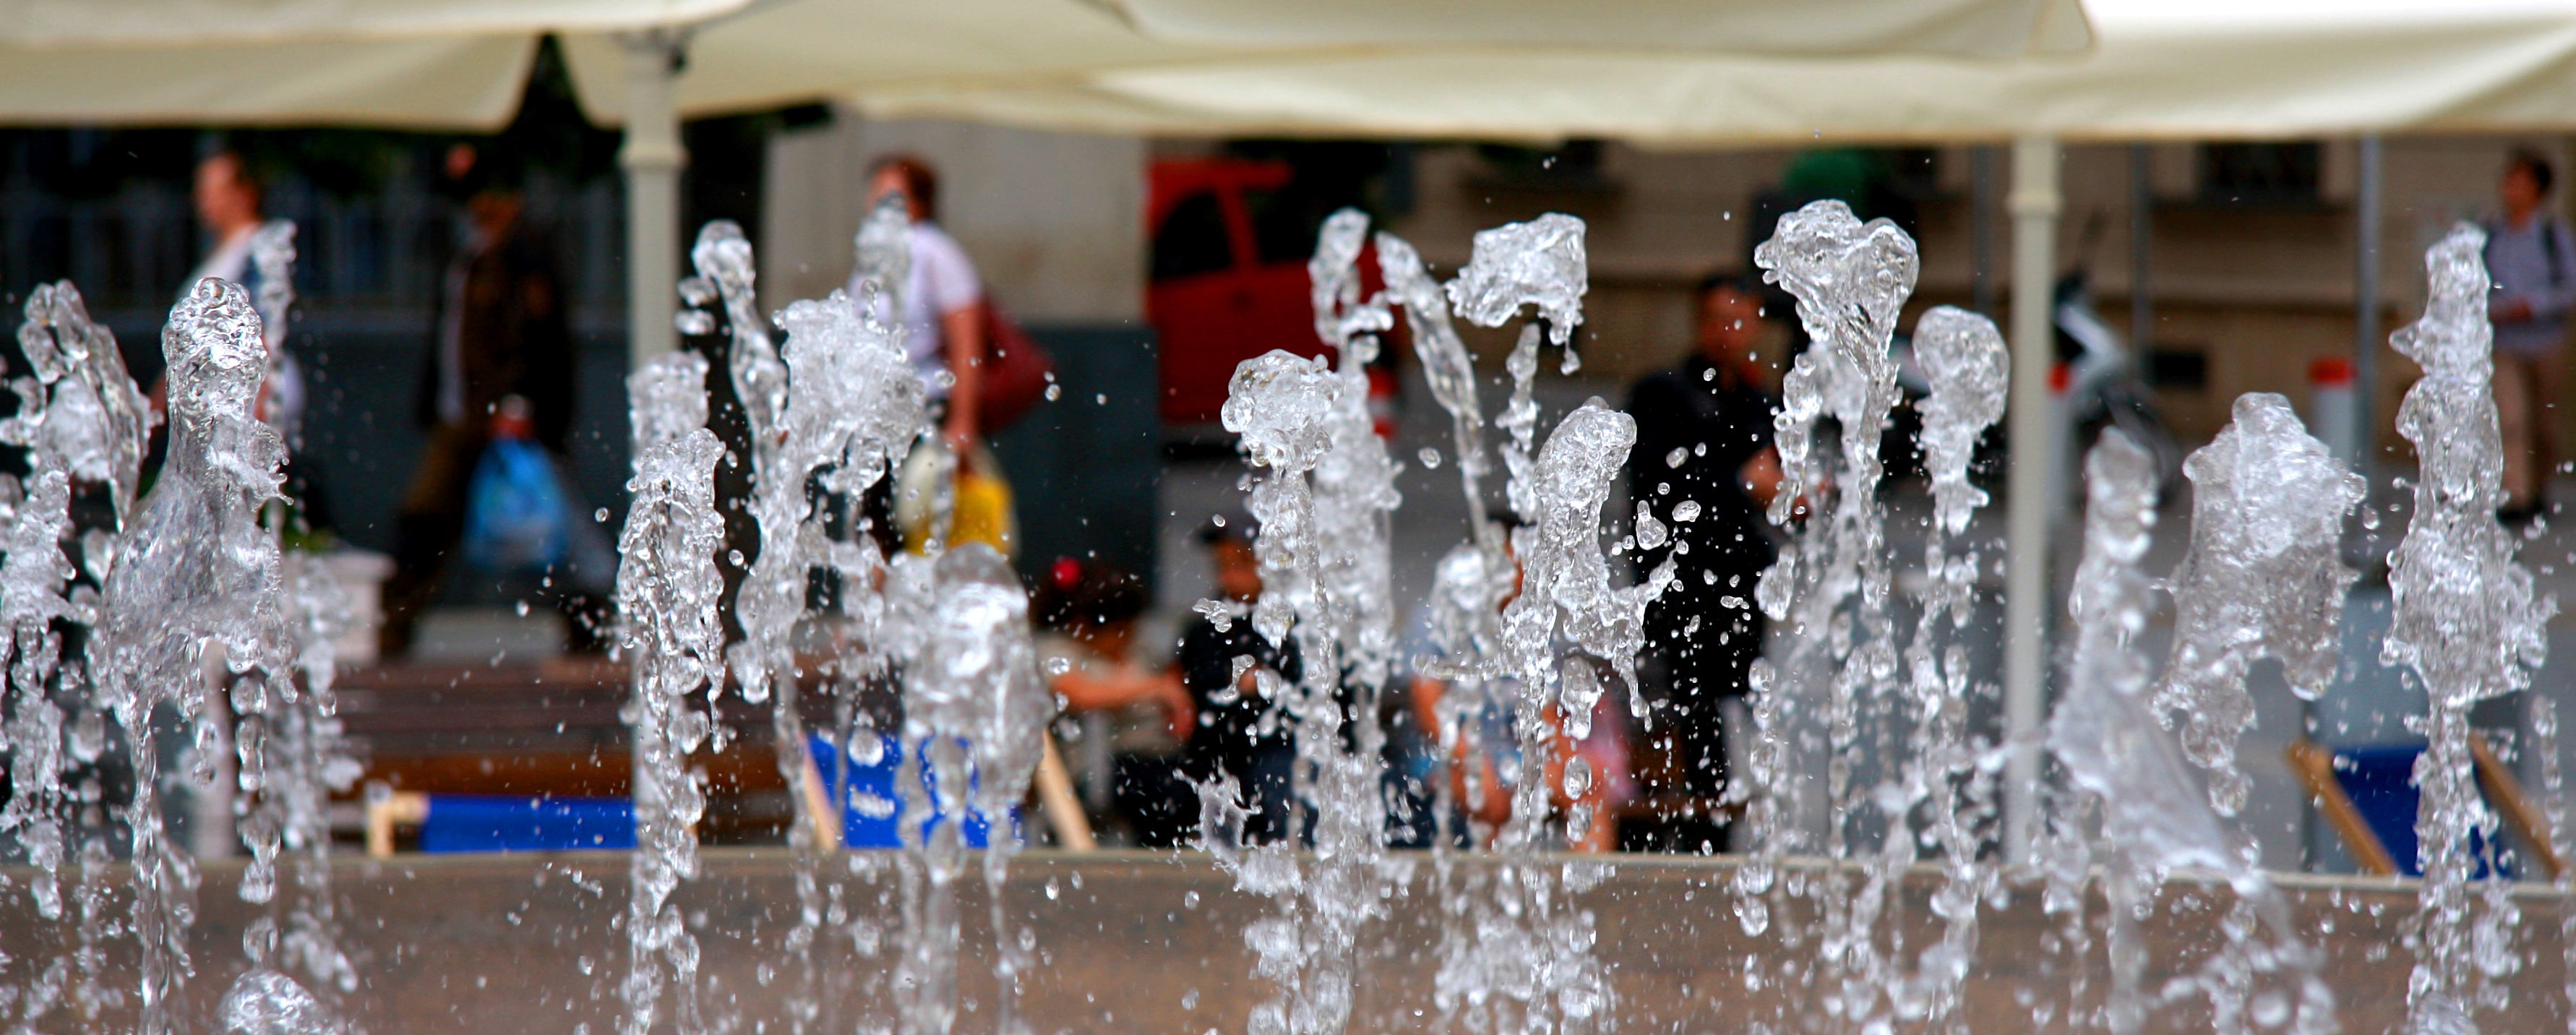
water, snow, winter, people, ice, season, fountain, spout, freezing